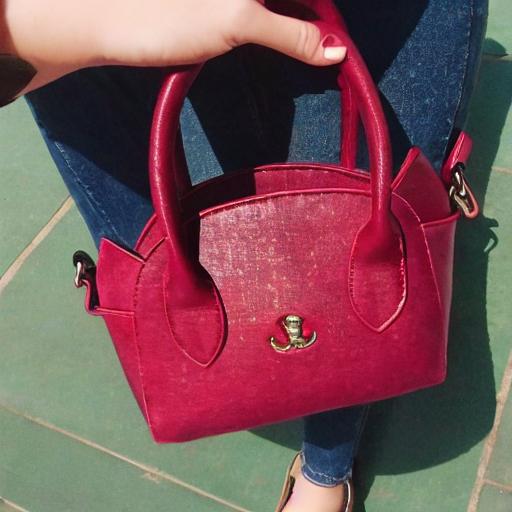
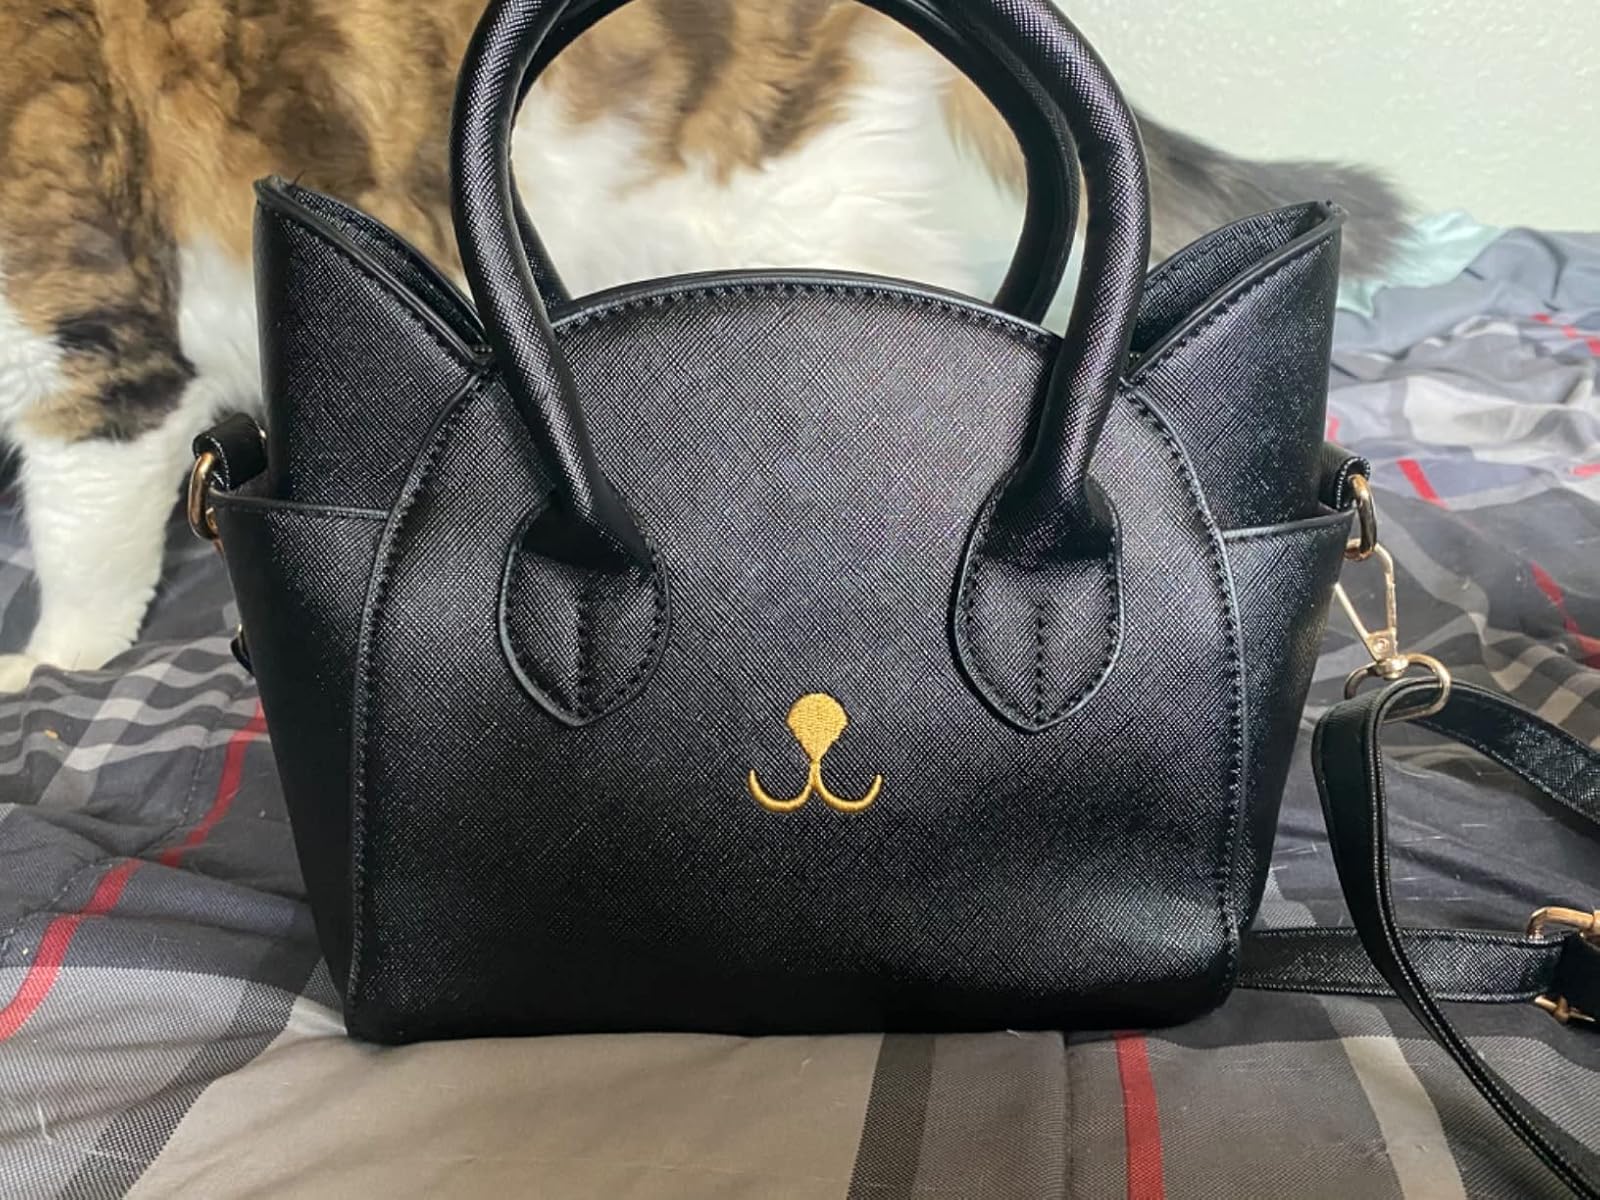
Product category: accessories_handbag
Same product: no